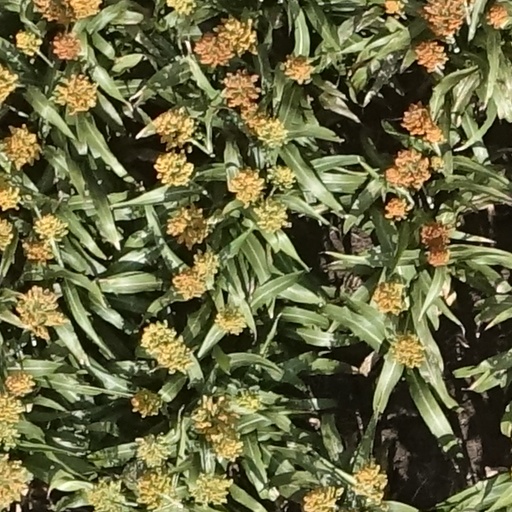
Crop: sorghum